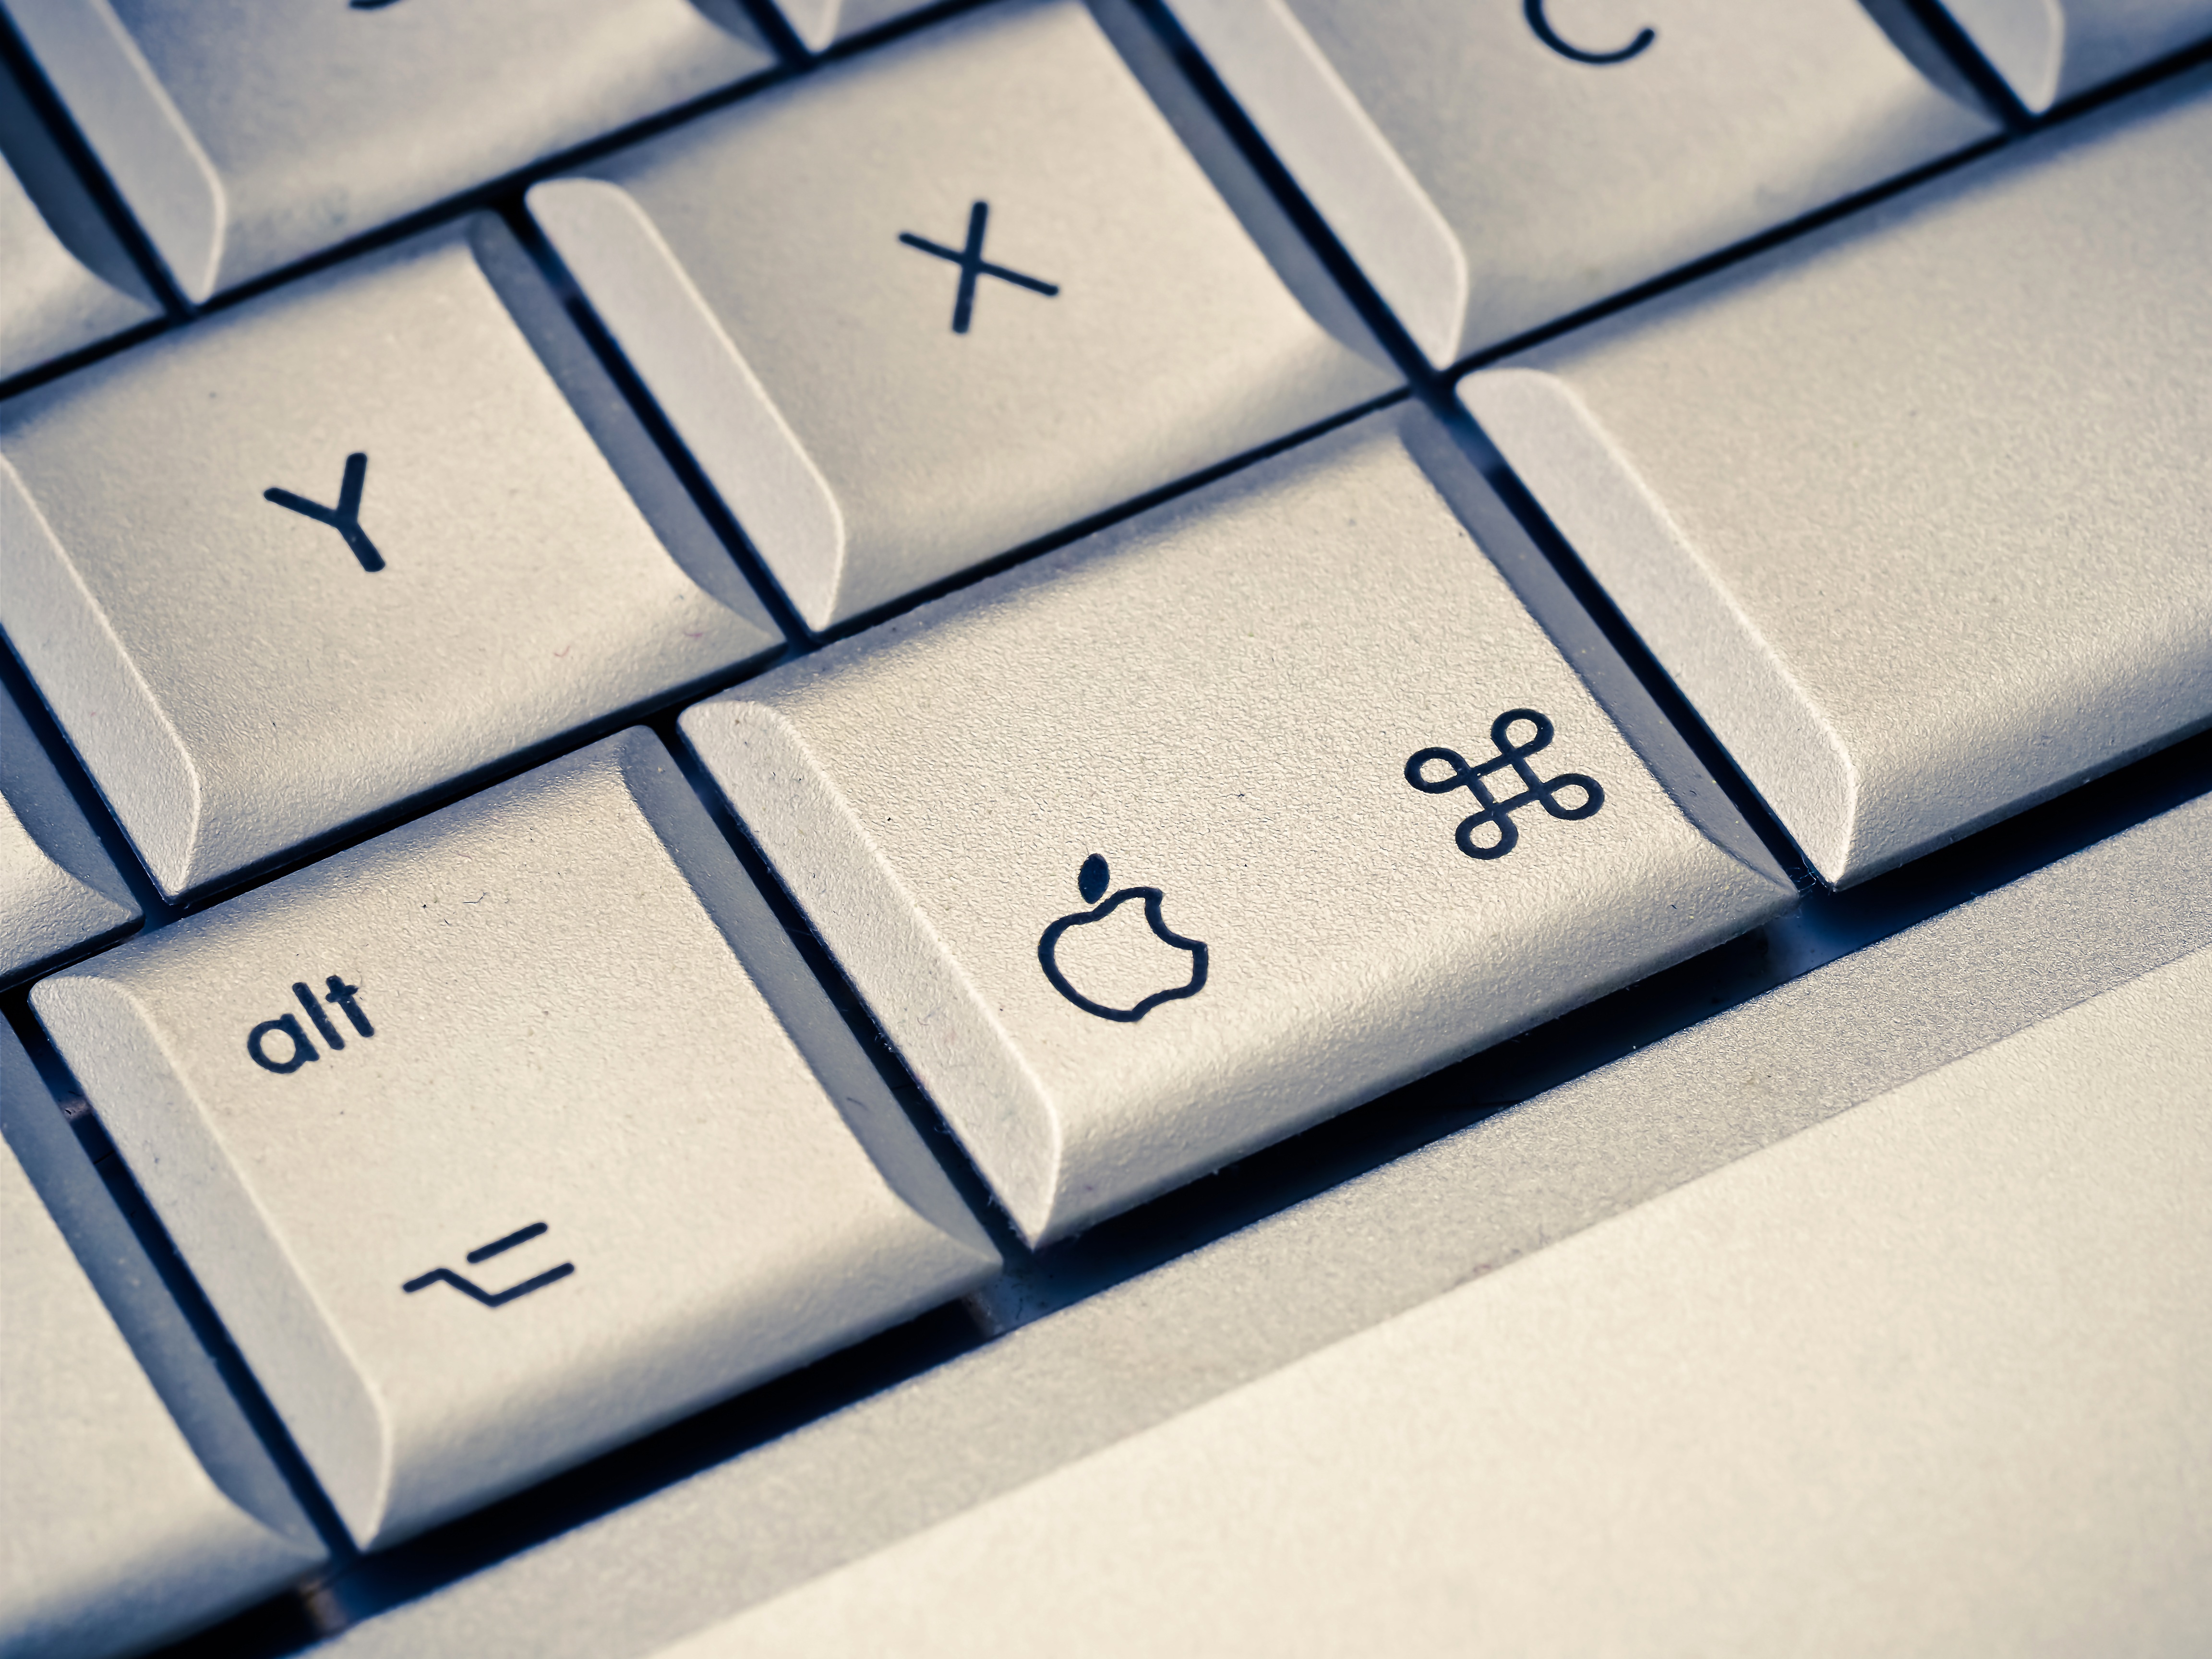
laptop, notebook, computer, macbook, mac, writing, work, apple, keyboard, technology, number, office, brand, font, electronics, logo, keys, letters, hardware, style, organ, input, workplace, computer keyboard, periphaerie, input device, office work